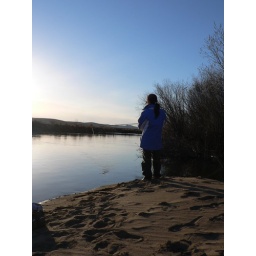
beautiful beach and willows and river and mountain over there and the big blue sky.